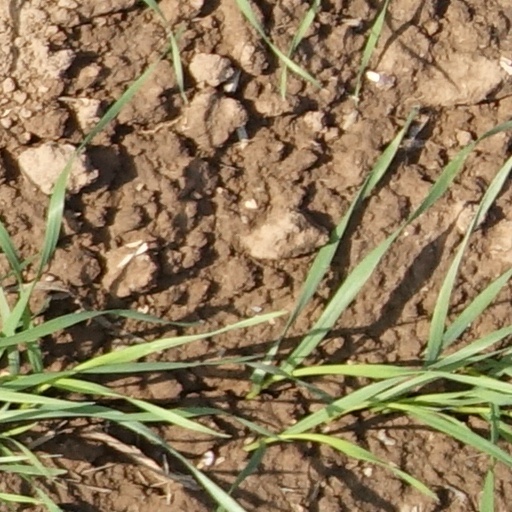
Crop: wheat